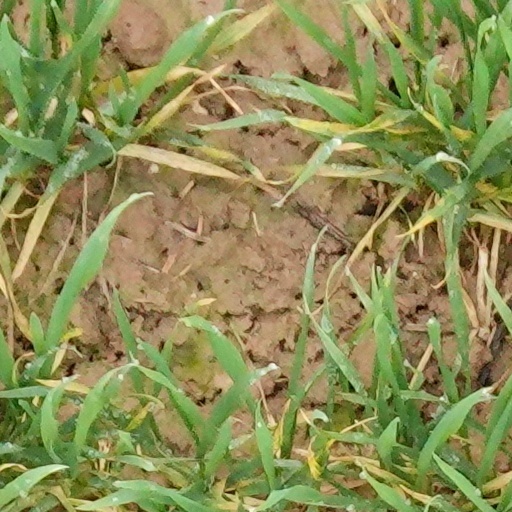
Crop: wheat